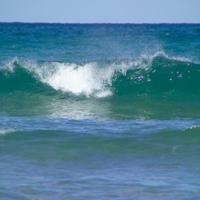
Weather: sun or clear